Laverne & Shirley

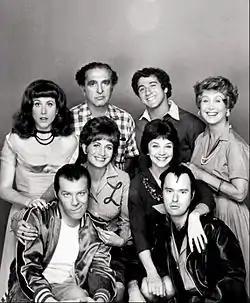
Cast photo, 1976. Standing, L–R: Carole Ita White, Phil Foster, Eddie Mekka, Betty Garrett. Middle row, standing: Penny Marshall, Cindy Williams. Seated: Michael McKean, David Lander.

"Laverne & Shirley" debuted in the 1975–76 TV season, with its first episode airing in January 1976, in the Tuesday night time slot after "Happy Days". By its third season, it had become the most-watched American television program according to Nielsen ratings. In August 1979, before the start of its fifth season, "Laverne & Shirley" was moved to Thursdays at 8 pm opposite "The Waltons" on CBS and "Buck Rogers in the 25th Century" on NBC. By the end of the fifth season, ratings fell sharply and the sitcom failed to make the list of the top 30 programs. In an effort to improve the show's ratings, ABC moved "Laverne & Shirley" to Mondays at 8 p.m. in December 1979. The ratings fared no better, so in February 1980 the network moved the series back to its familiar Tuesday-night berth, where it remained for the next three years. Between 1980 and 1982, the ratings improved considerably, but, despite having regained its original time slot and changing its format, "Laverne & Shirley" never regained the popularity it had attained during its first four years on the air, and during its final season struggled against "The A-Team" on NBC. By the time of its cancellation in 1983, the series ranked at number 25 for the season. The show aired in reruns on ABC daytime from April 1979 to June 1980.